Nana Nuriana

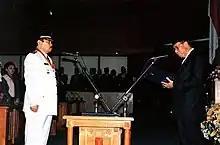
Nuriana being sworn in for his second term, 8 August 1998.

On 22 May 1993, Nuriana was sworn in as the governor of West Java after his election by the provincial council with 68 of 99 votes. At that time, he held the rank of major general. He succeeded his former superior in Siliwangi, Yogie Suardi Memet.